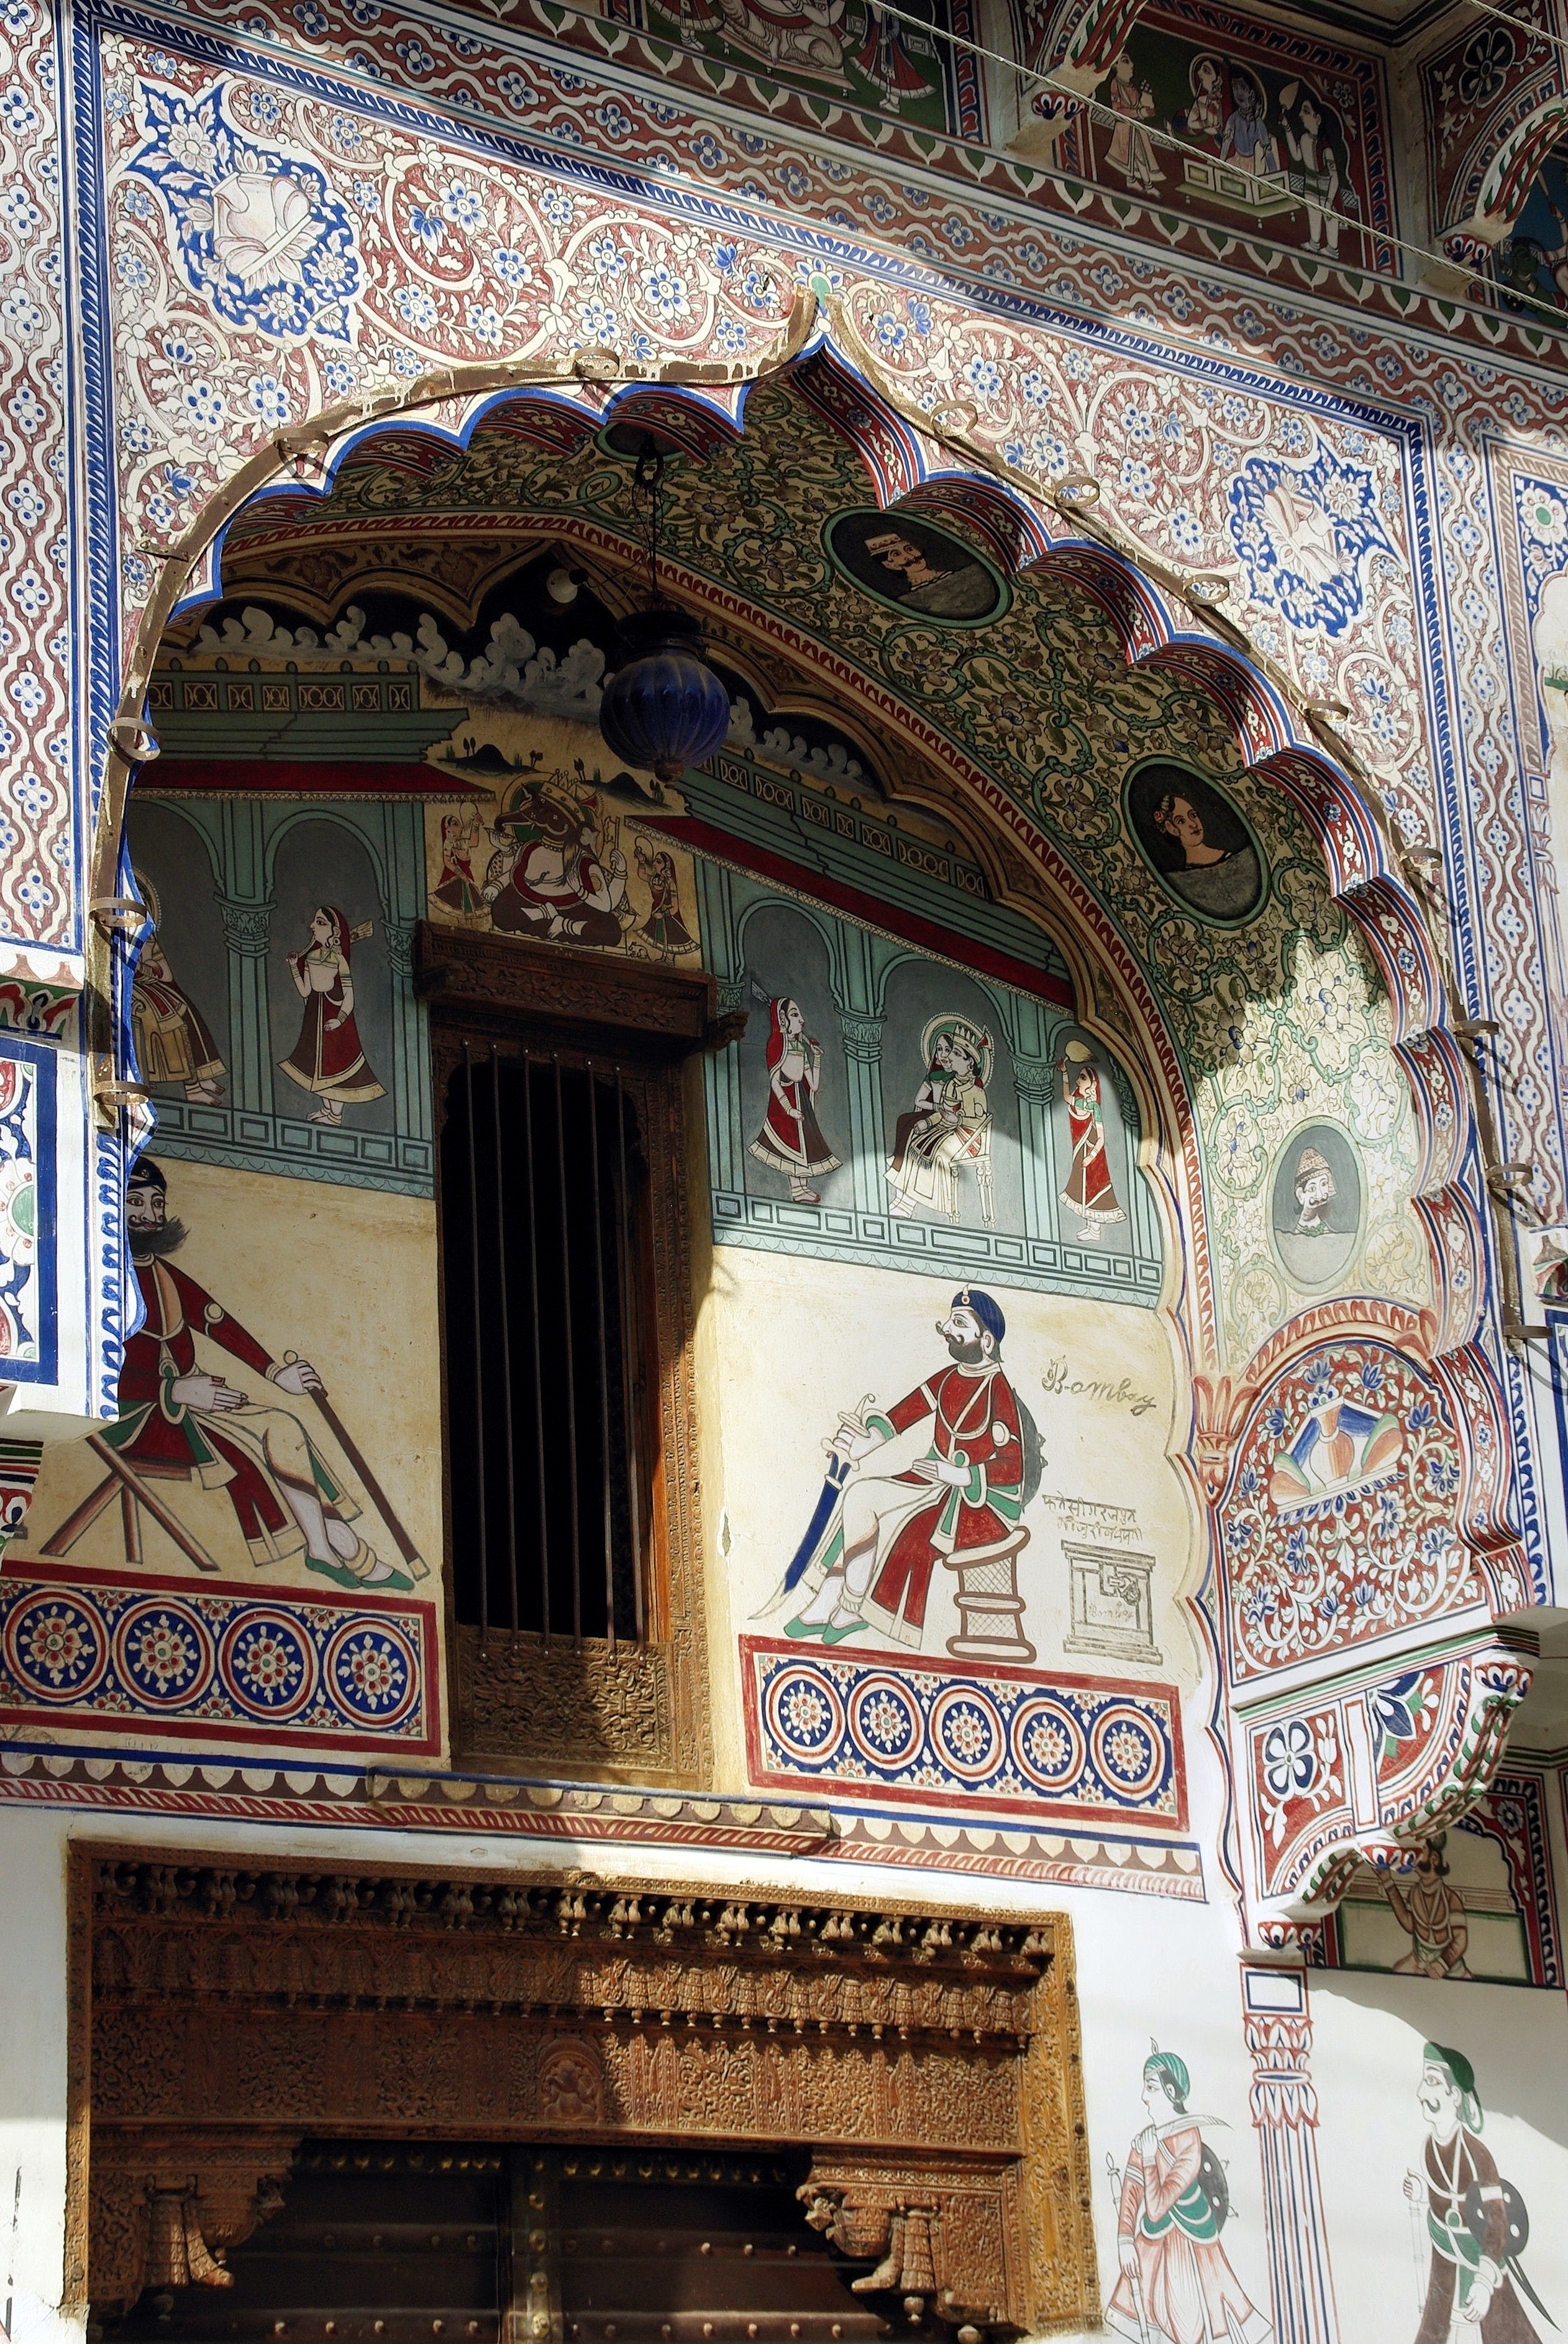
building, wall, religion, church, chapel, place of worship, art, temple, shrine, synagogue, paintings, india, basilica, fresco, rajastan, hindu temple, ancient history, mandawa, door open, shekawati